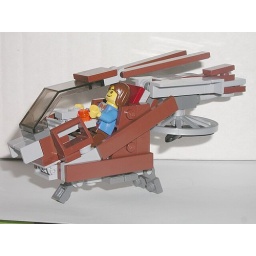
A steampunk-esque flying machine favored by the people.